Card scraper

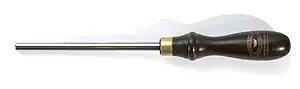
Burnisher for card scrapers

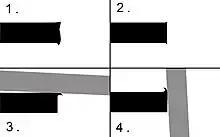
Process of sharpening:

The cutting component of a card scraper is the burred edge of the scraper. The burr is a sharp hook of metal which is turned on the edge of the scraper by burnishing with a burnisher or steel rod. A file or sharpening stone is used to joint the edge of the scraper before burnishing. Cabinet makers typically joint the edge square, or at a right angle to the face of the scraper, which allows a fine burr to be turned on both sides. Luthiers often use a beveled edge, which allows a more aggressive burr, but on one side only.